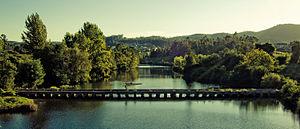
Cet article recense les monuments nationaux du district de Braga, au Portugal.